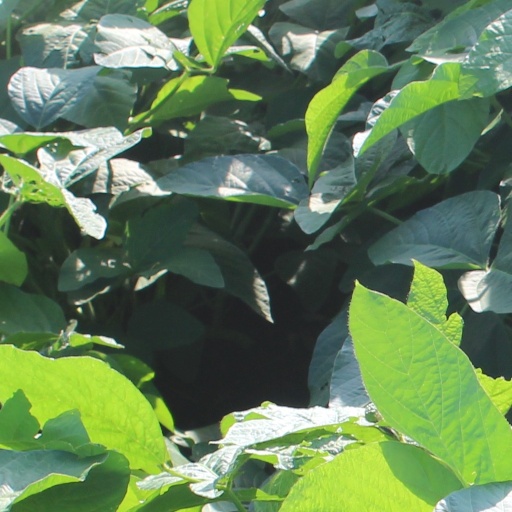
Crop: soybean